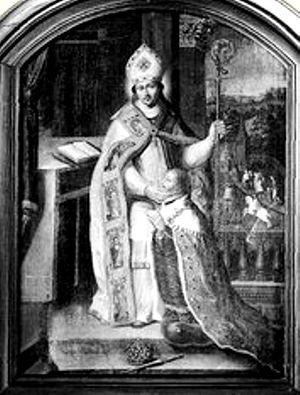
Saint Marculphe rend le pouvoir thaumaturgique au nouveau roi de France